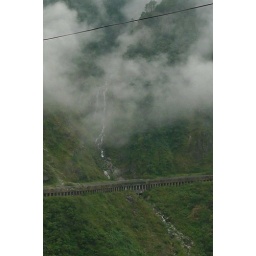
bridge over troubled water